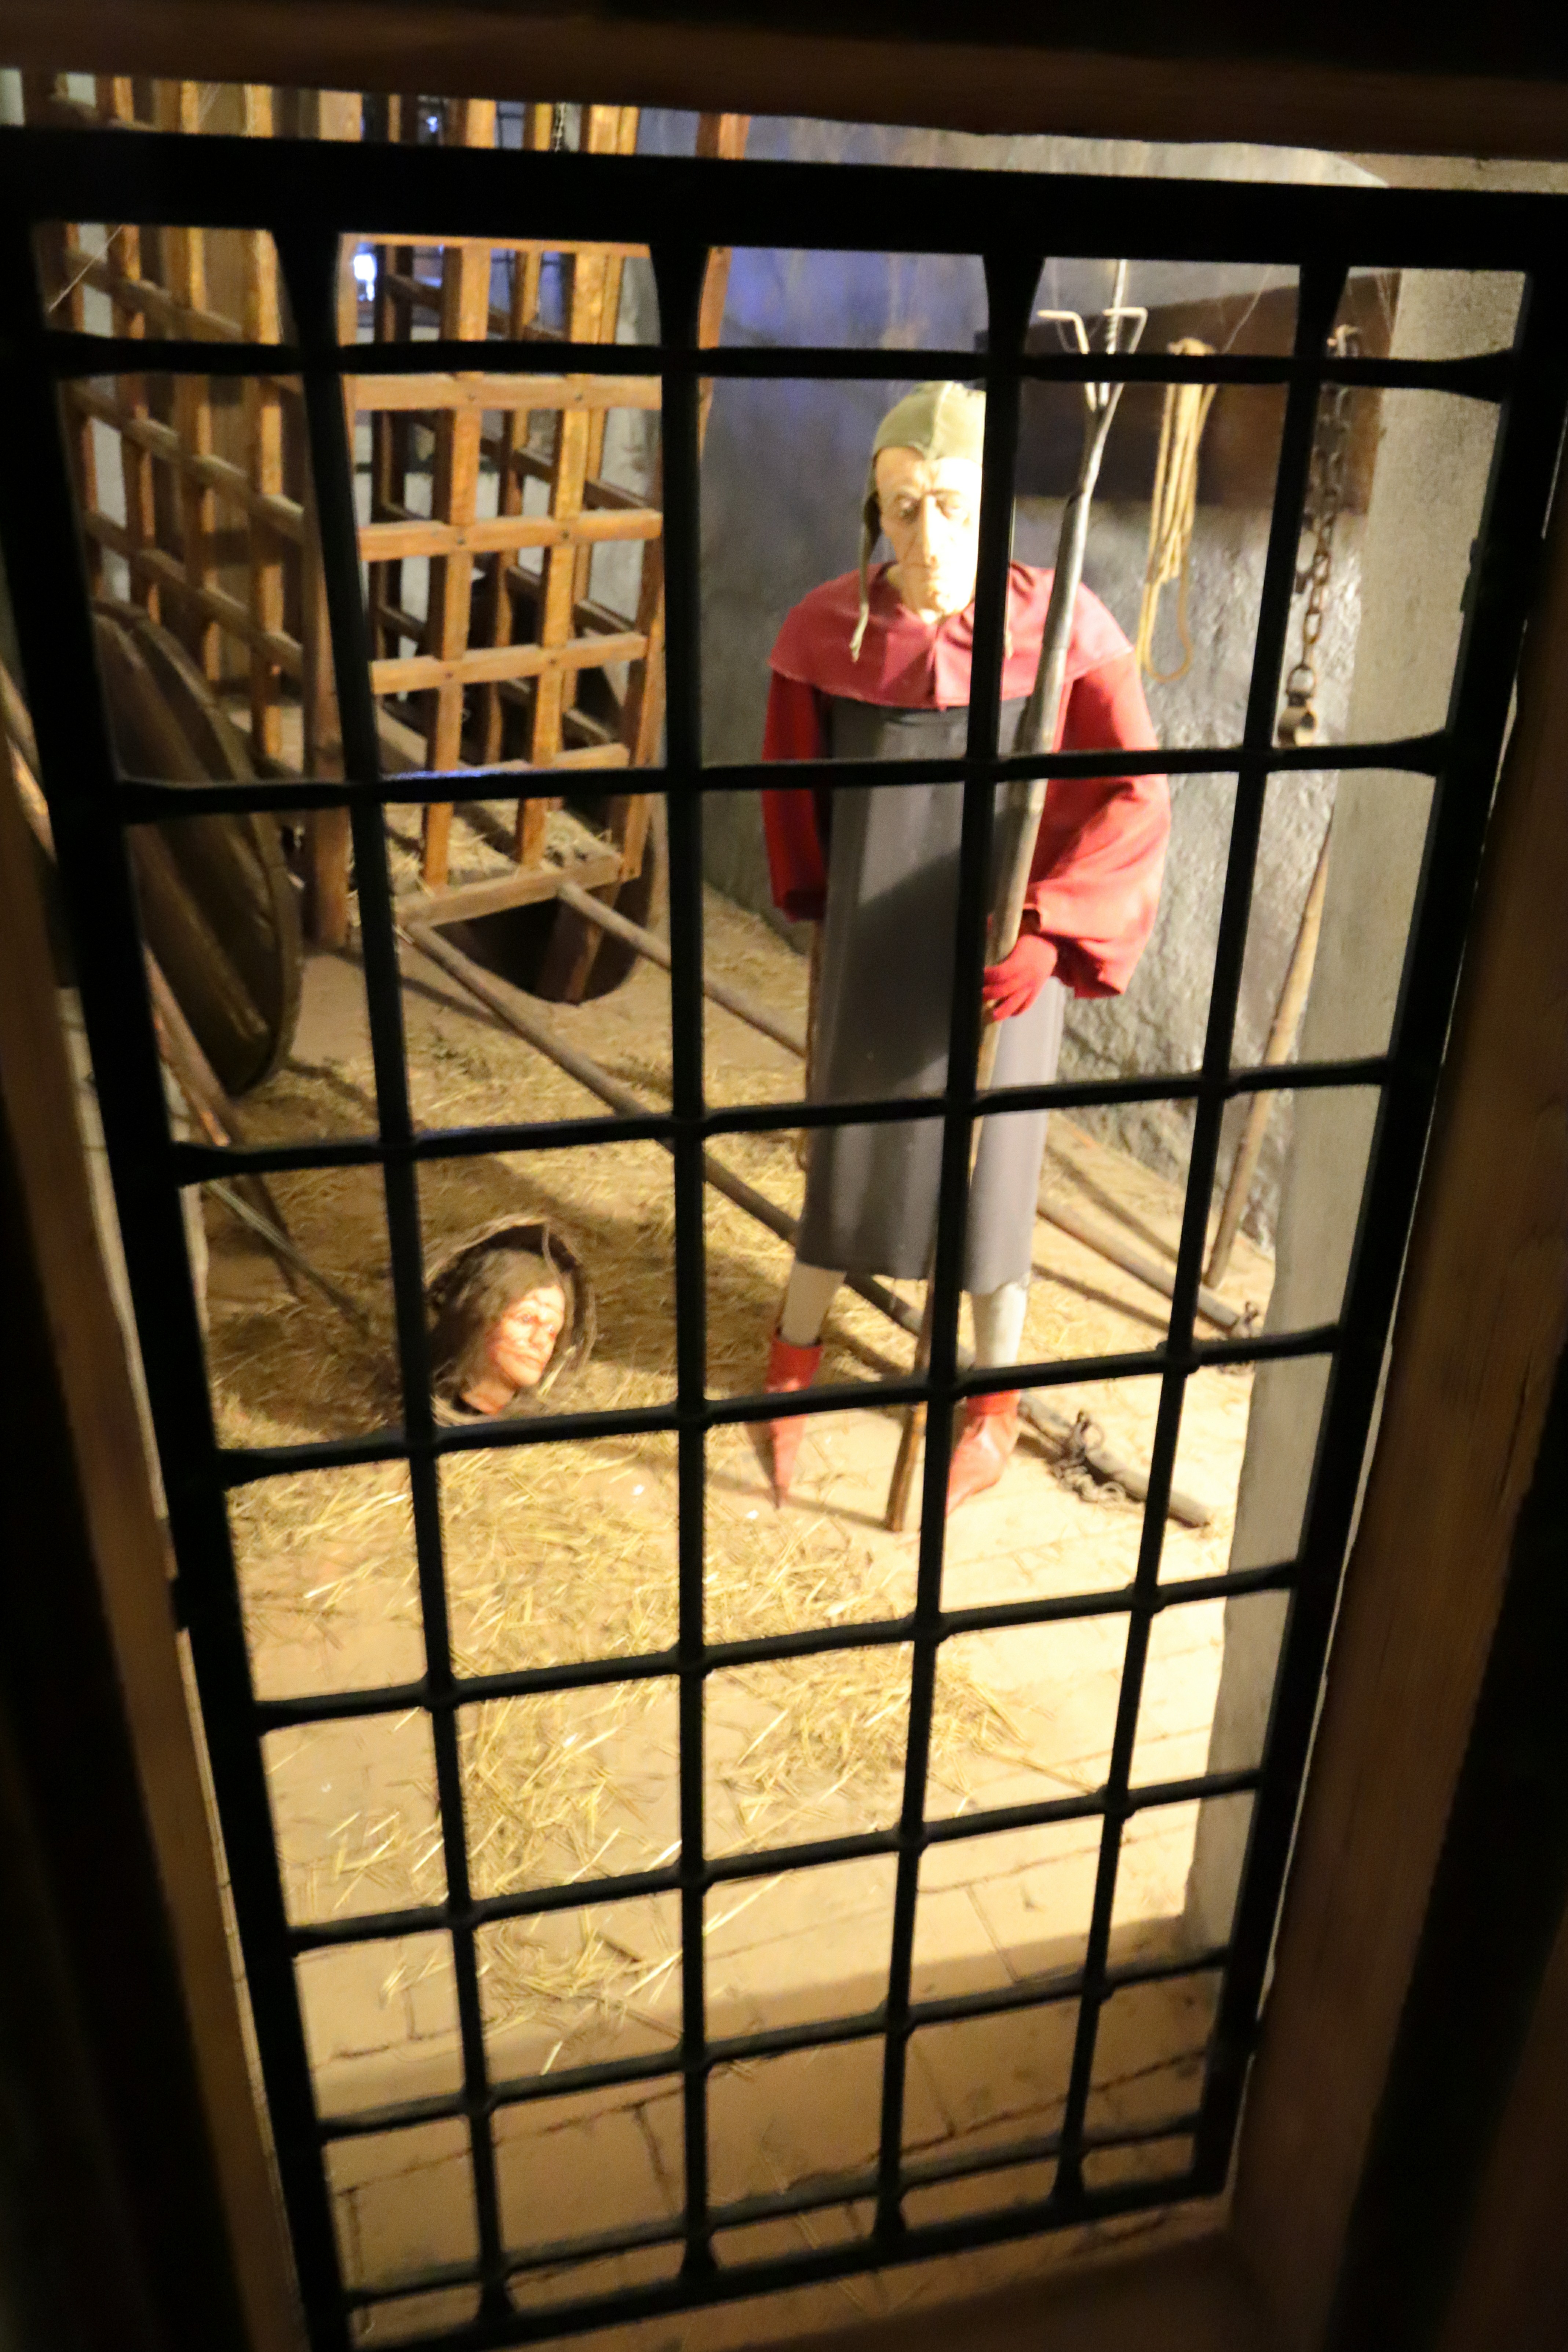
Canon EOS, glass, window